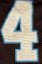
Number: 4